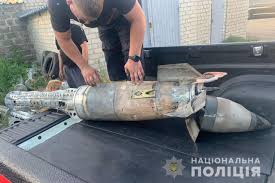
Label: Tornado